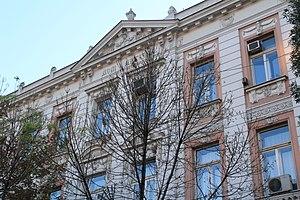
Le palais Anker est situé à Belgrade, la capitale de la Serbie, dans la municipalité urbaine de Stari grad. Construit en 1899, il est inscrit sur la liste des biens culturels de la Ville de Belgrade.